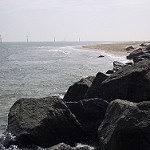
Label: sea